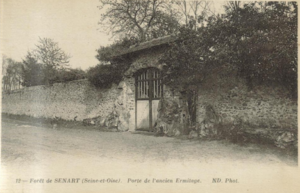
Forêt de Sénart, porte de l'ancien ermitage Carte postale ancienne
L'Ermitage Notre-Dame de Consolation à Draveil est un ancien ermitage situé dans la forêt de Sénart. Il abrita le photographe Nadar de 1887 à 1894.